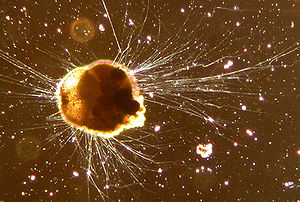
Eukaryoter
Ammonia tepida, en foraminifer
Ammonia tepida, en foraminifer
Eukaryoter er biologiske organismer, hvor cellerne indeholder en eller flere cellekerner – i modsætning til prokaryoter. Udover cellekernen indeholder en eukaryot celle andre organeller, hvor de vigtigste er det endoplasmatiske reticulum, golgiapparatet, cytoskelet, mitokondrier, evt. grønkorn og fimrehår.